Fares Fares

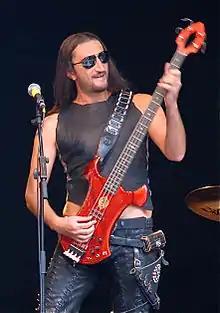
Fares at the Stockholm City Theatre, 2009

In 2014, Fares portrayed Fauzi Nadal in the TV show "Tyrant" on the FX Network. "Tyrant" was renewed for a second season, which began airing in the summer of 2015, and a third season in summer 2016. From 2018 to 2019, Fares appeared in the two HBO series "Westworld" and "Chernobyl". He portrayed the Forsaken Ishamael in "The Wheel of Time" in 2021, 2023 and 2025. In 2024, he appeared in the recurring role of Ruggiero in Netflix's "The Decameron".